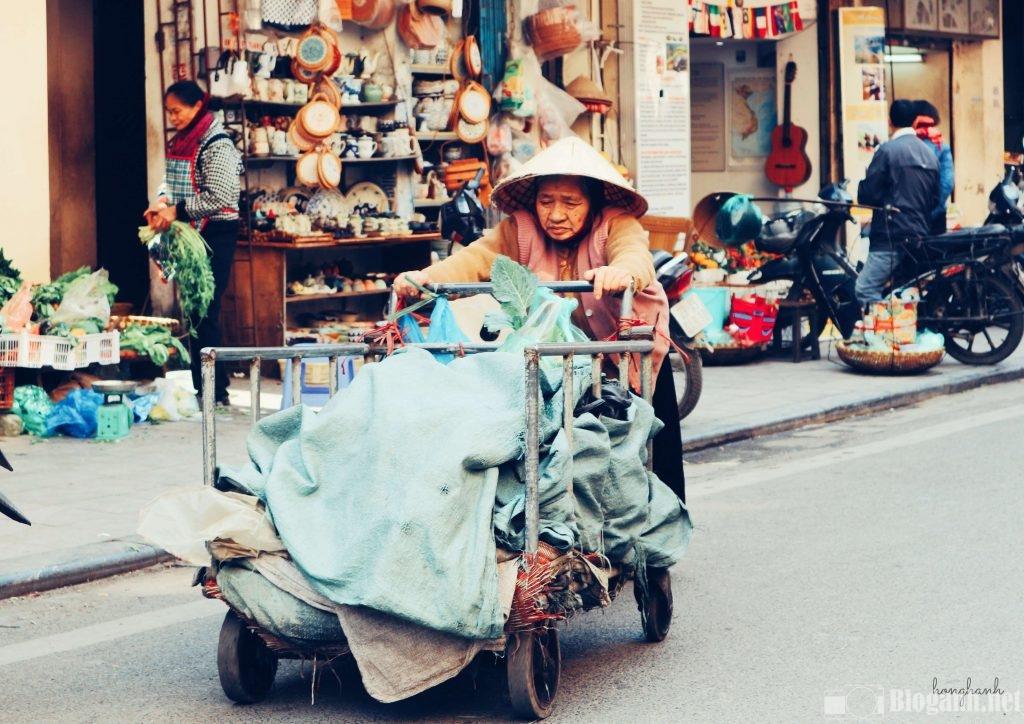
có một người phụ nữ đang cầm trên tay một bó rau ở trên vỉa hè